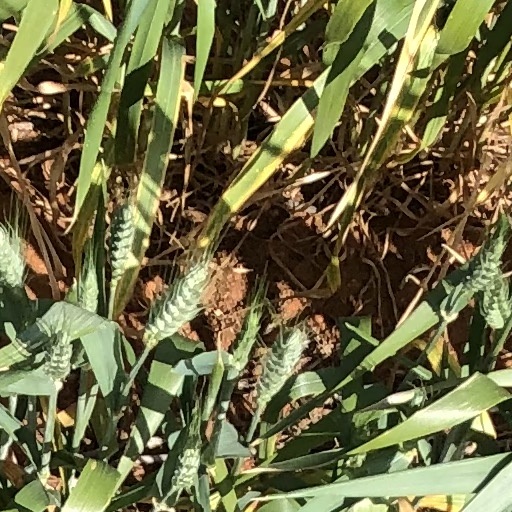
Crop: wheat